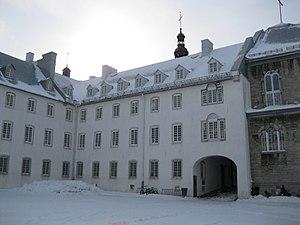
Séminaire de Québec
L'histoire du Québec s'étend de la première occupation humaine du territoire correspondant à la province actuelle jusqu'à nos jours.